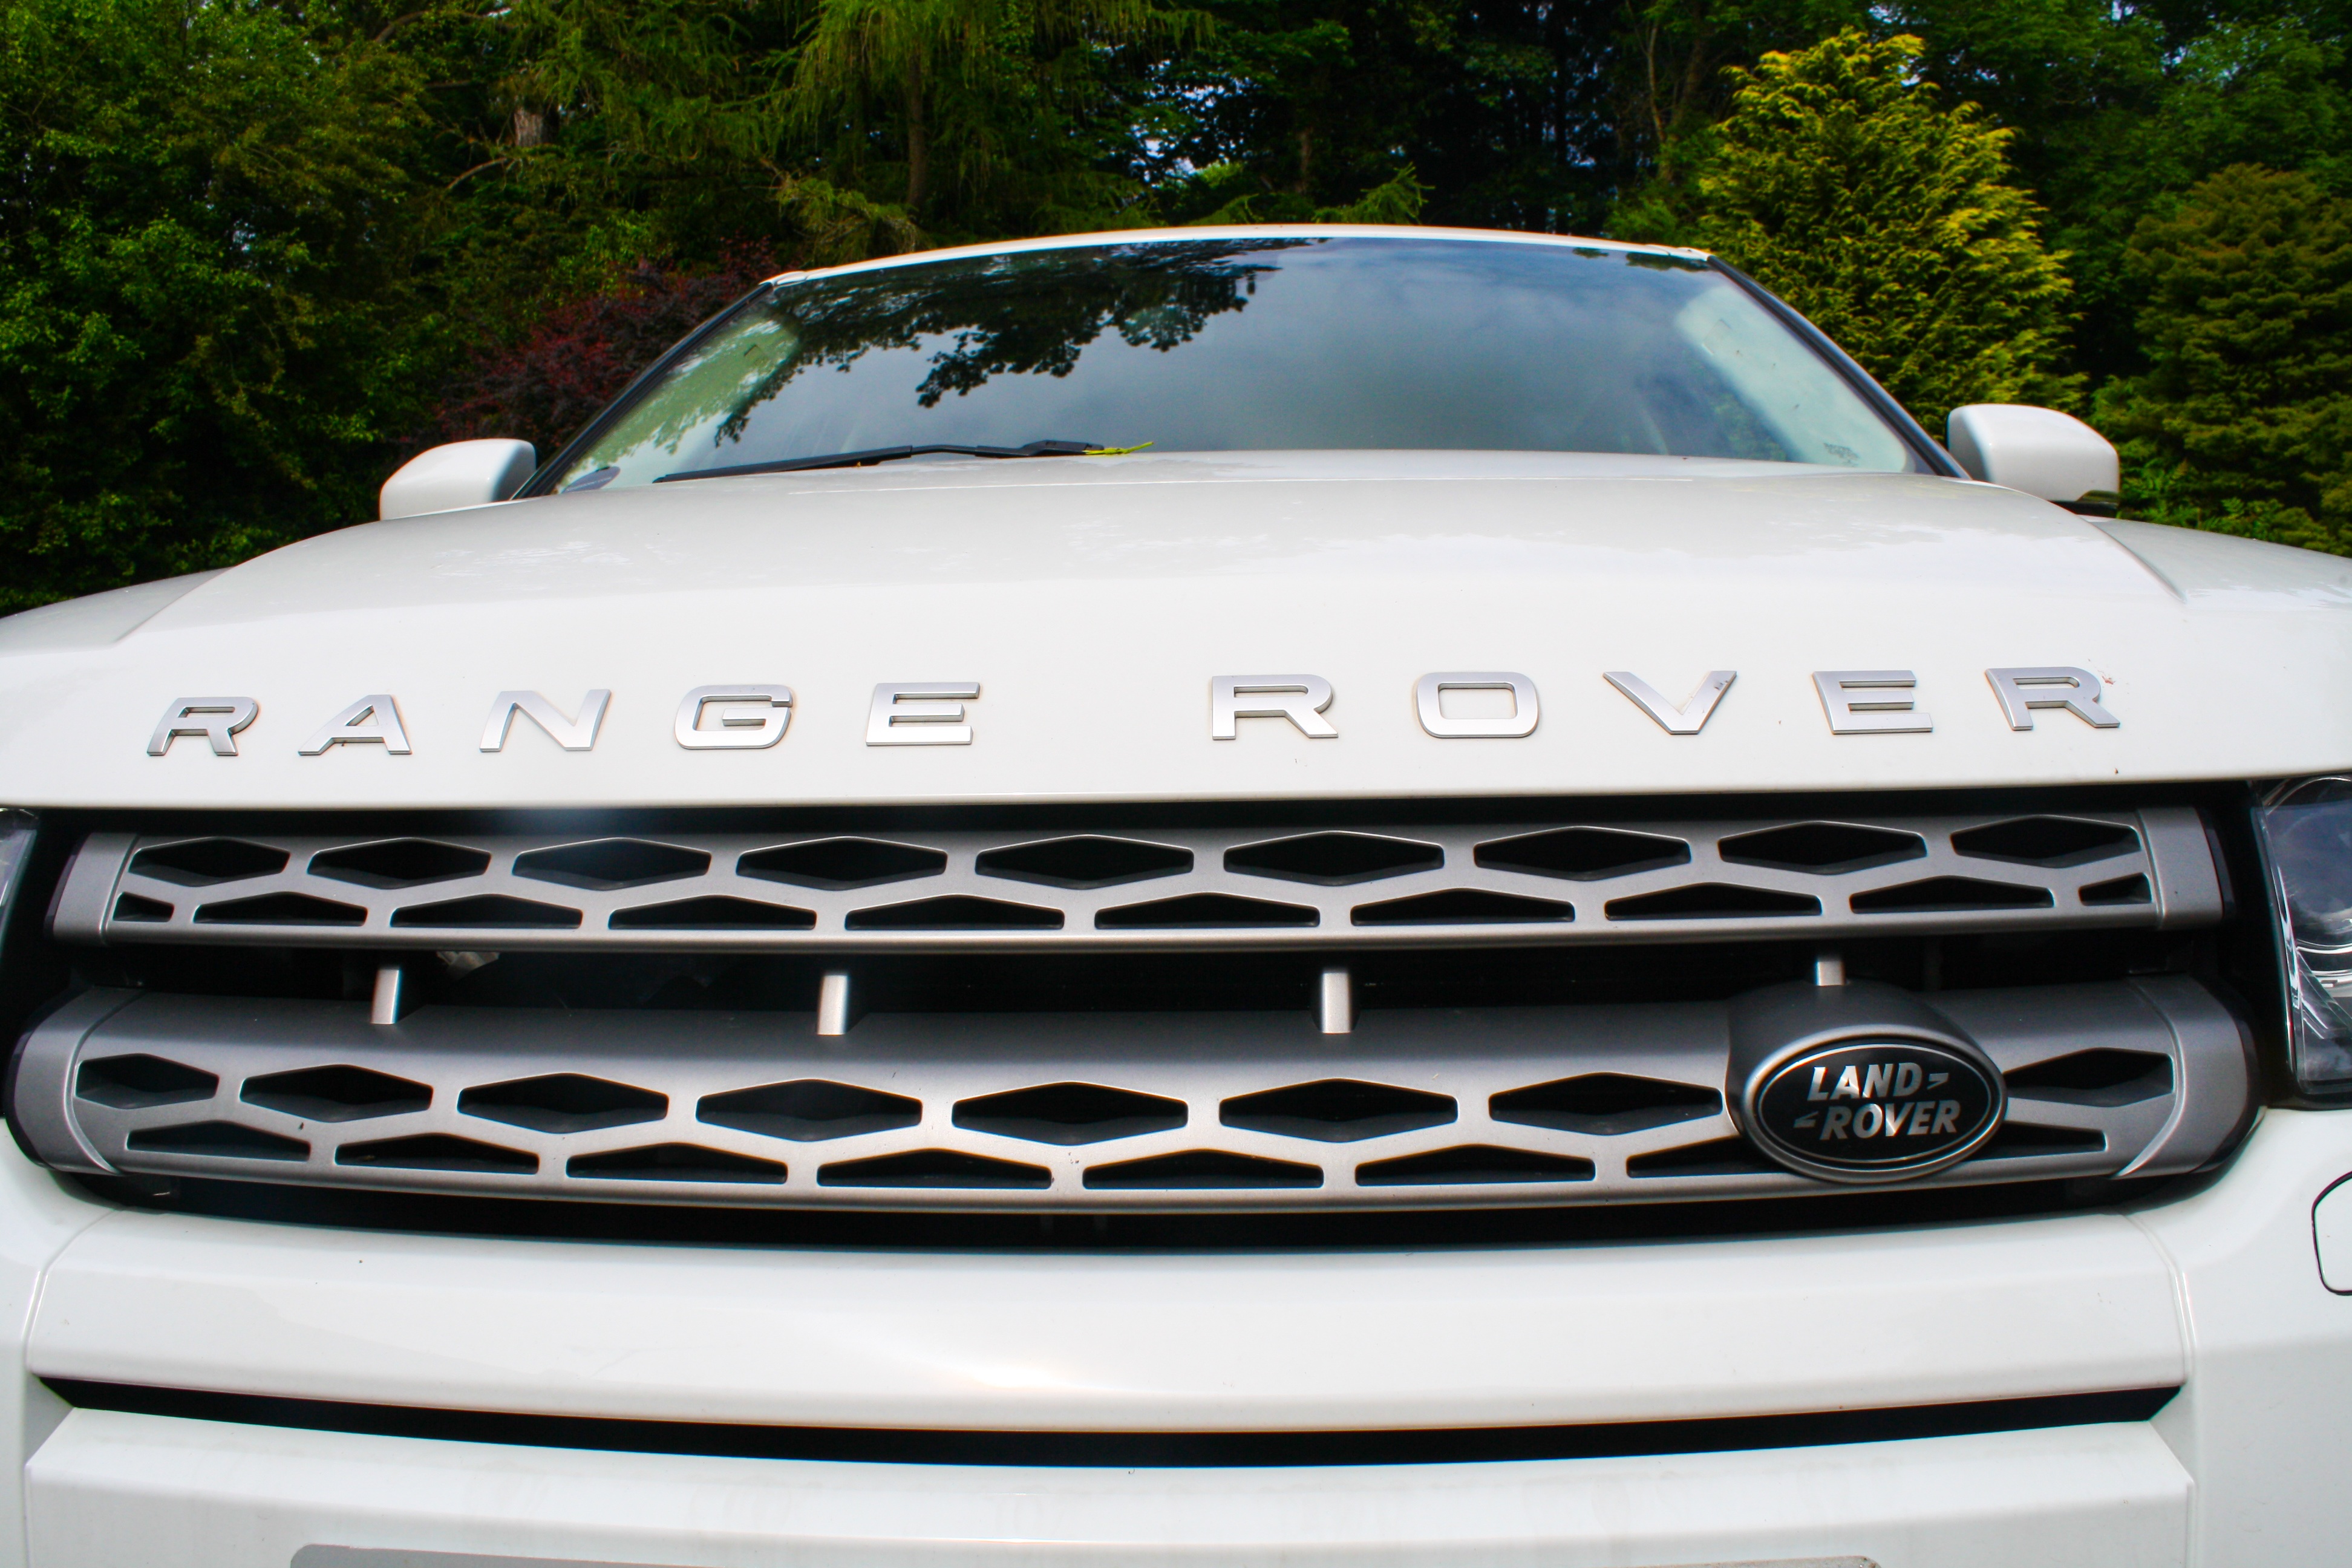
car, wheel, vehicle, grille, bumper, rim, radiator, range rover, sport utility vehicle, land vehicle, automobile make, automotive exterior, automotive design, luxury vehicle, compact sport utility vehicle, evoque